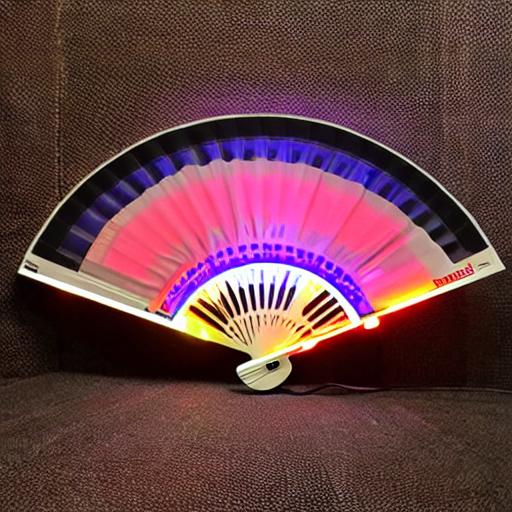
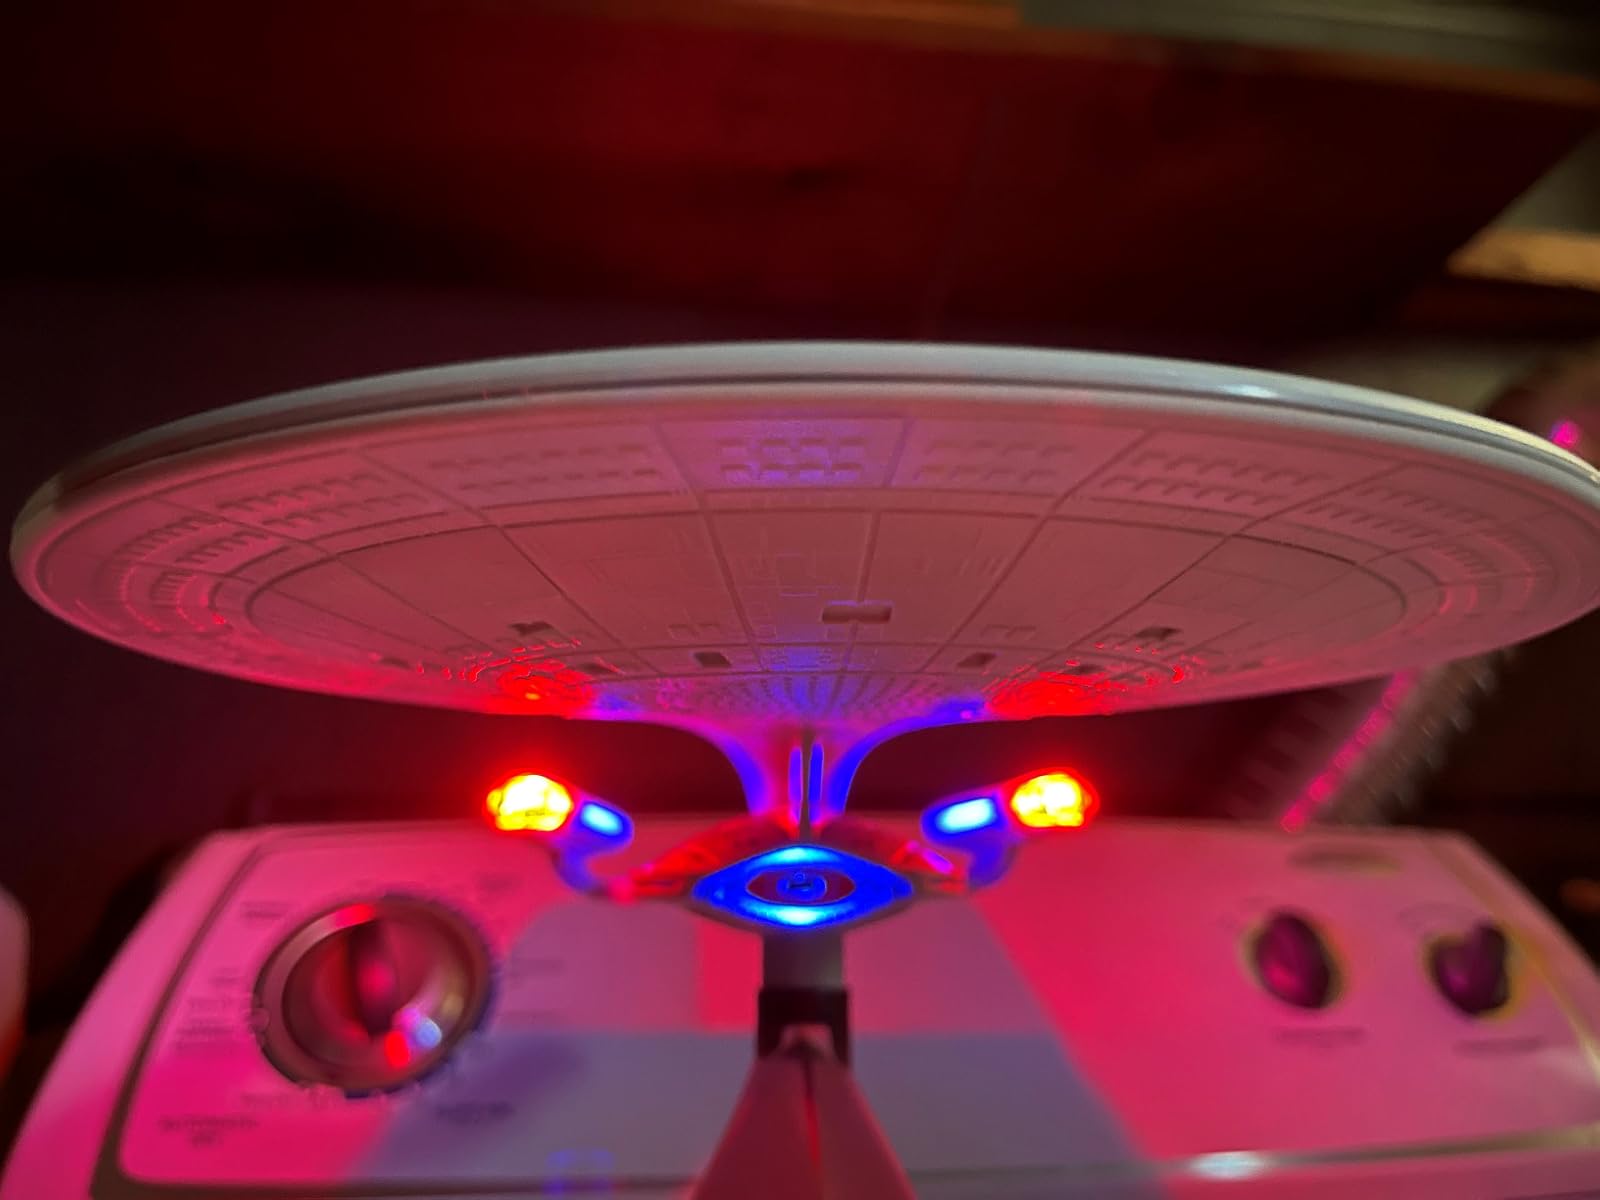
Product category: fan
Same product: no